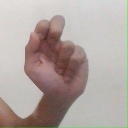
अक्षर: ढ